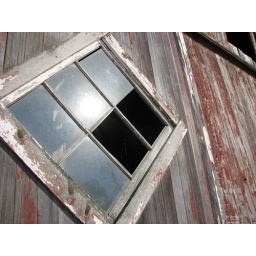
The window from the barn that lance liked, i thought the reflection in the window was cool